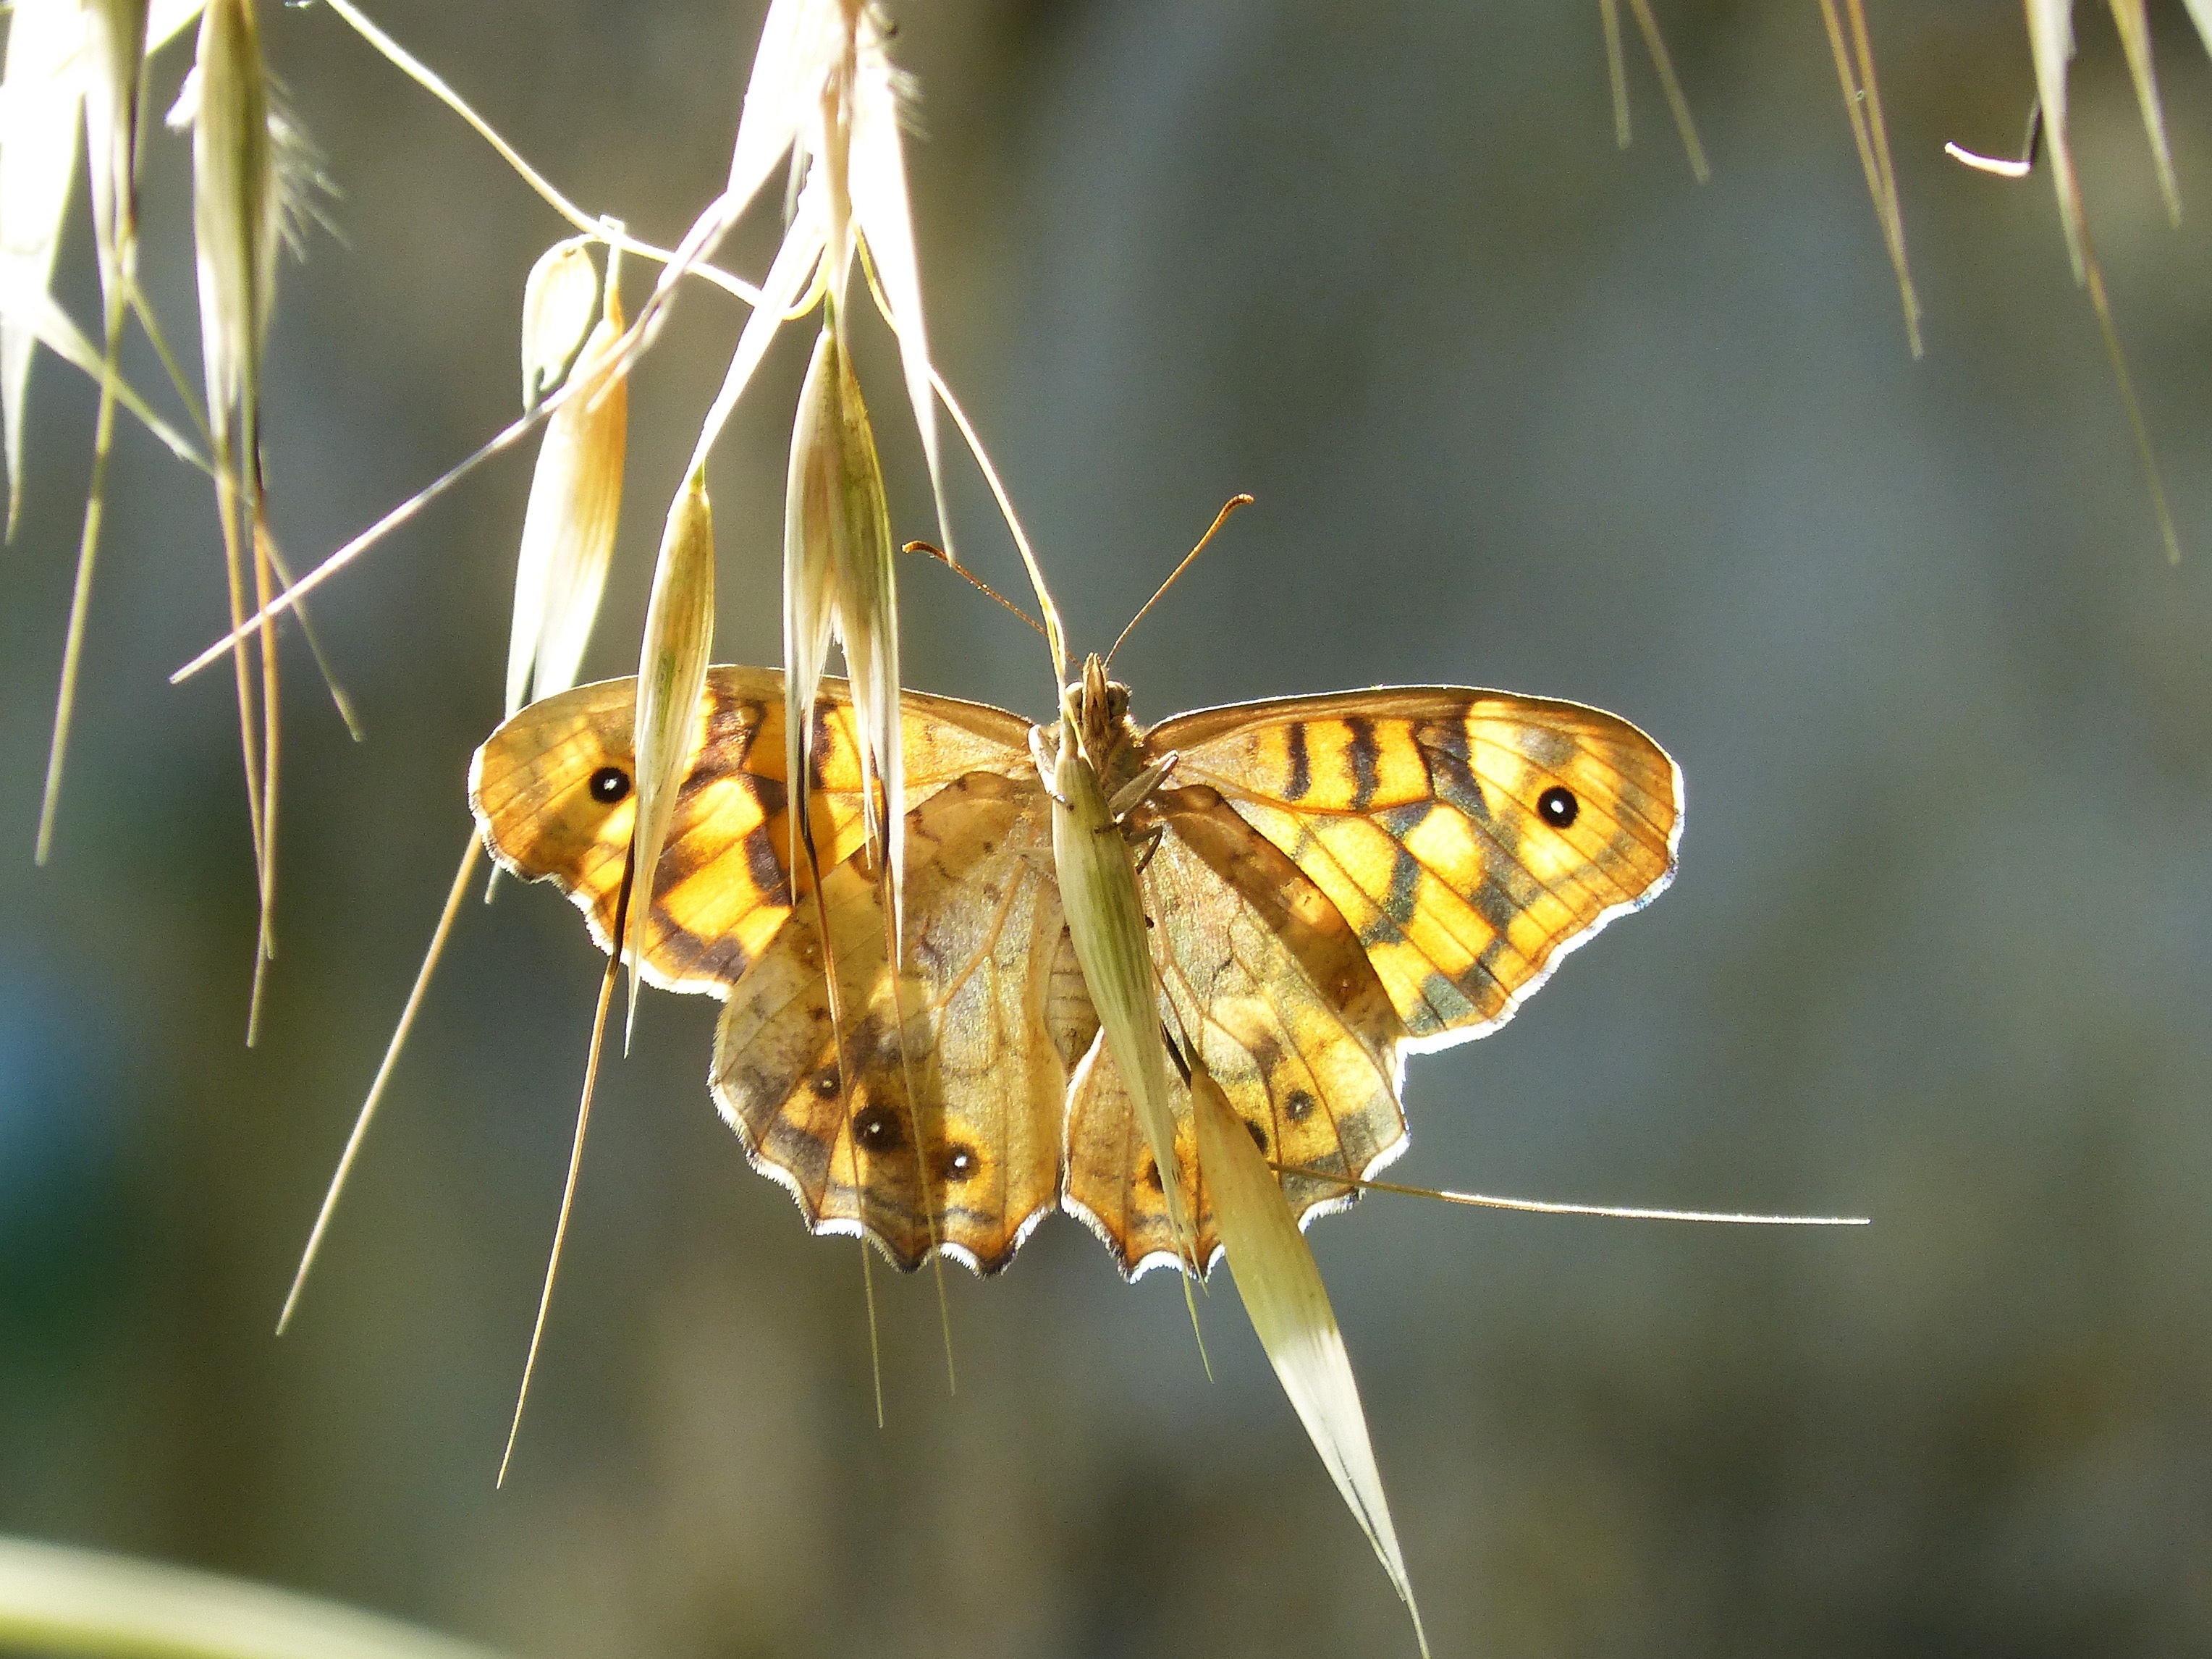
nature, photography, leaf, flower, insect, butterfly, yellow, fauna, invertebrate, close up, backlight, nectar, pieridae, macro photography, arthropod, pollinator, lobito list, cintada saltabardisses, pyronia bathseba, moths and butterflies, lycaenid, colias